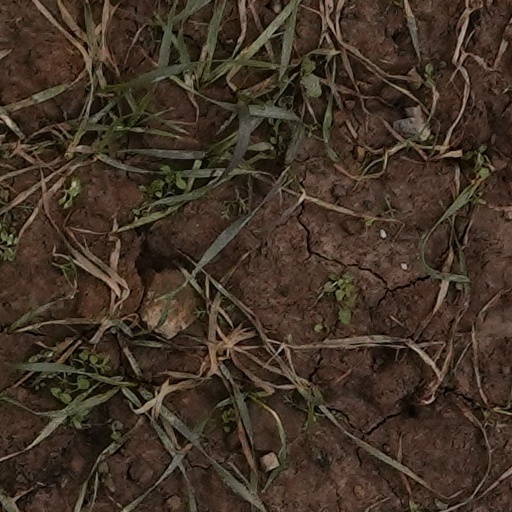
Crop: wheat